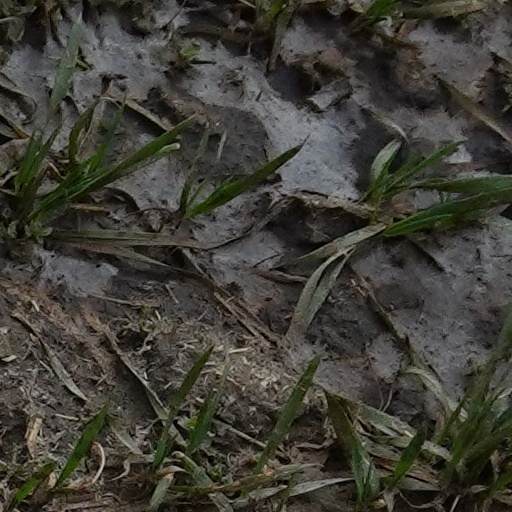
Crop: wheat